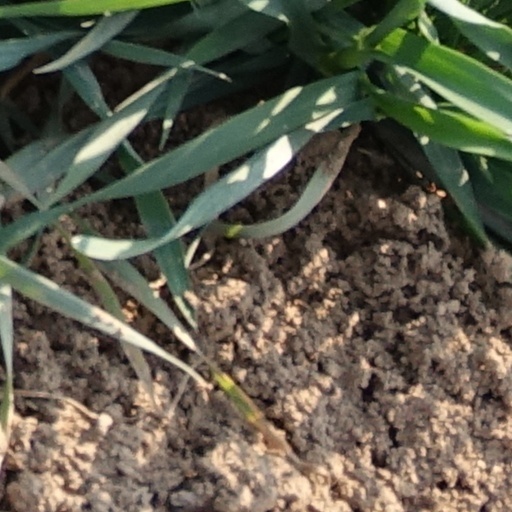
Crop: wheat